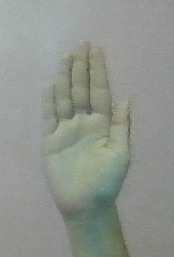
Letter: seen